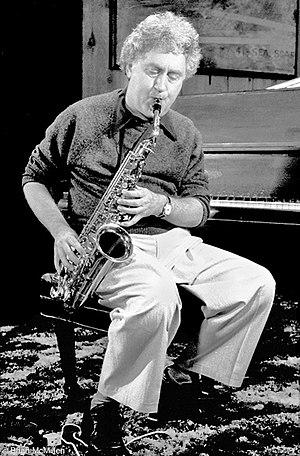
Lee Konitz est un saxophoniste de jazz américain.